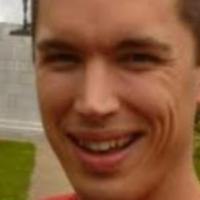
Age group: age 31-40